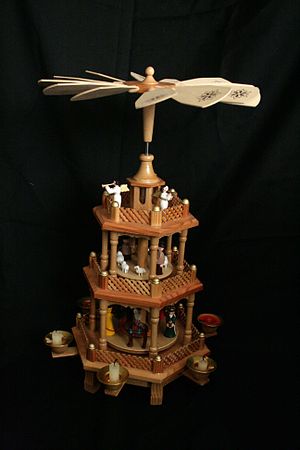
Julepyramide
En julepyramide
En julepyramide er en type julepynt, der stammer fra folklore og skikke i Erzgebirgeområdet i Tyskland. Traditionen spredte sig først til resten af Europa, primært Italien og England, og i 1700-tallet blev den ført med immigranter til USA. Julepyramider består af en dekoreret ydre pyramideform med lysestager og en central karrusel med rotorblade på toppen, som bliver drevet rundt af den varme luft fra de tændte stearinlys. Karrusellen er ofte dekoreret med julekrybbe eller andre julefigurer som engle og vise mænd, men den kan også være udsmykket med scener fra skov- og minedrift.